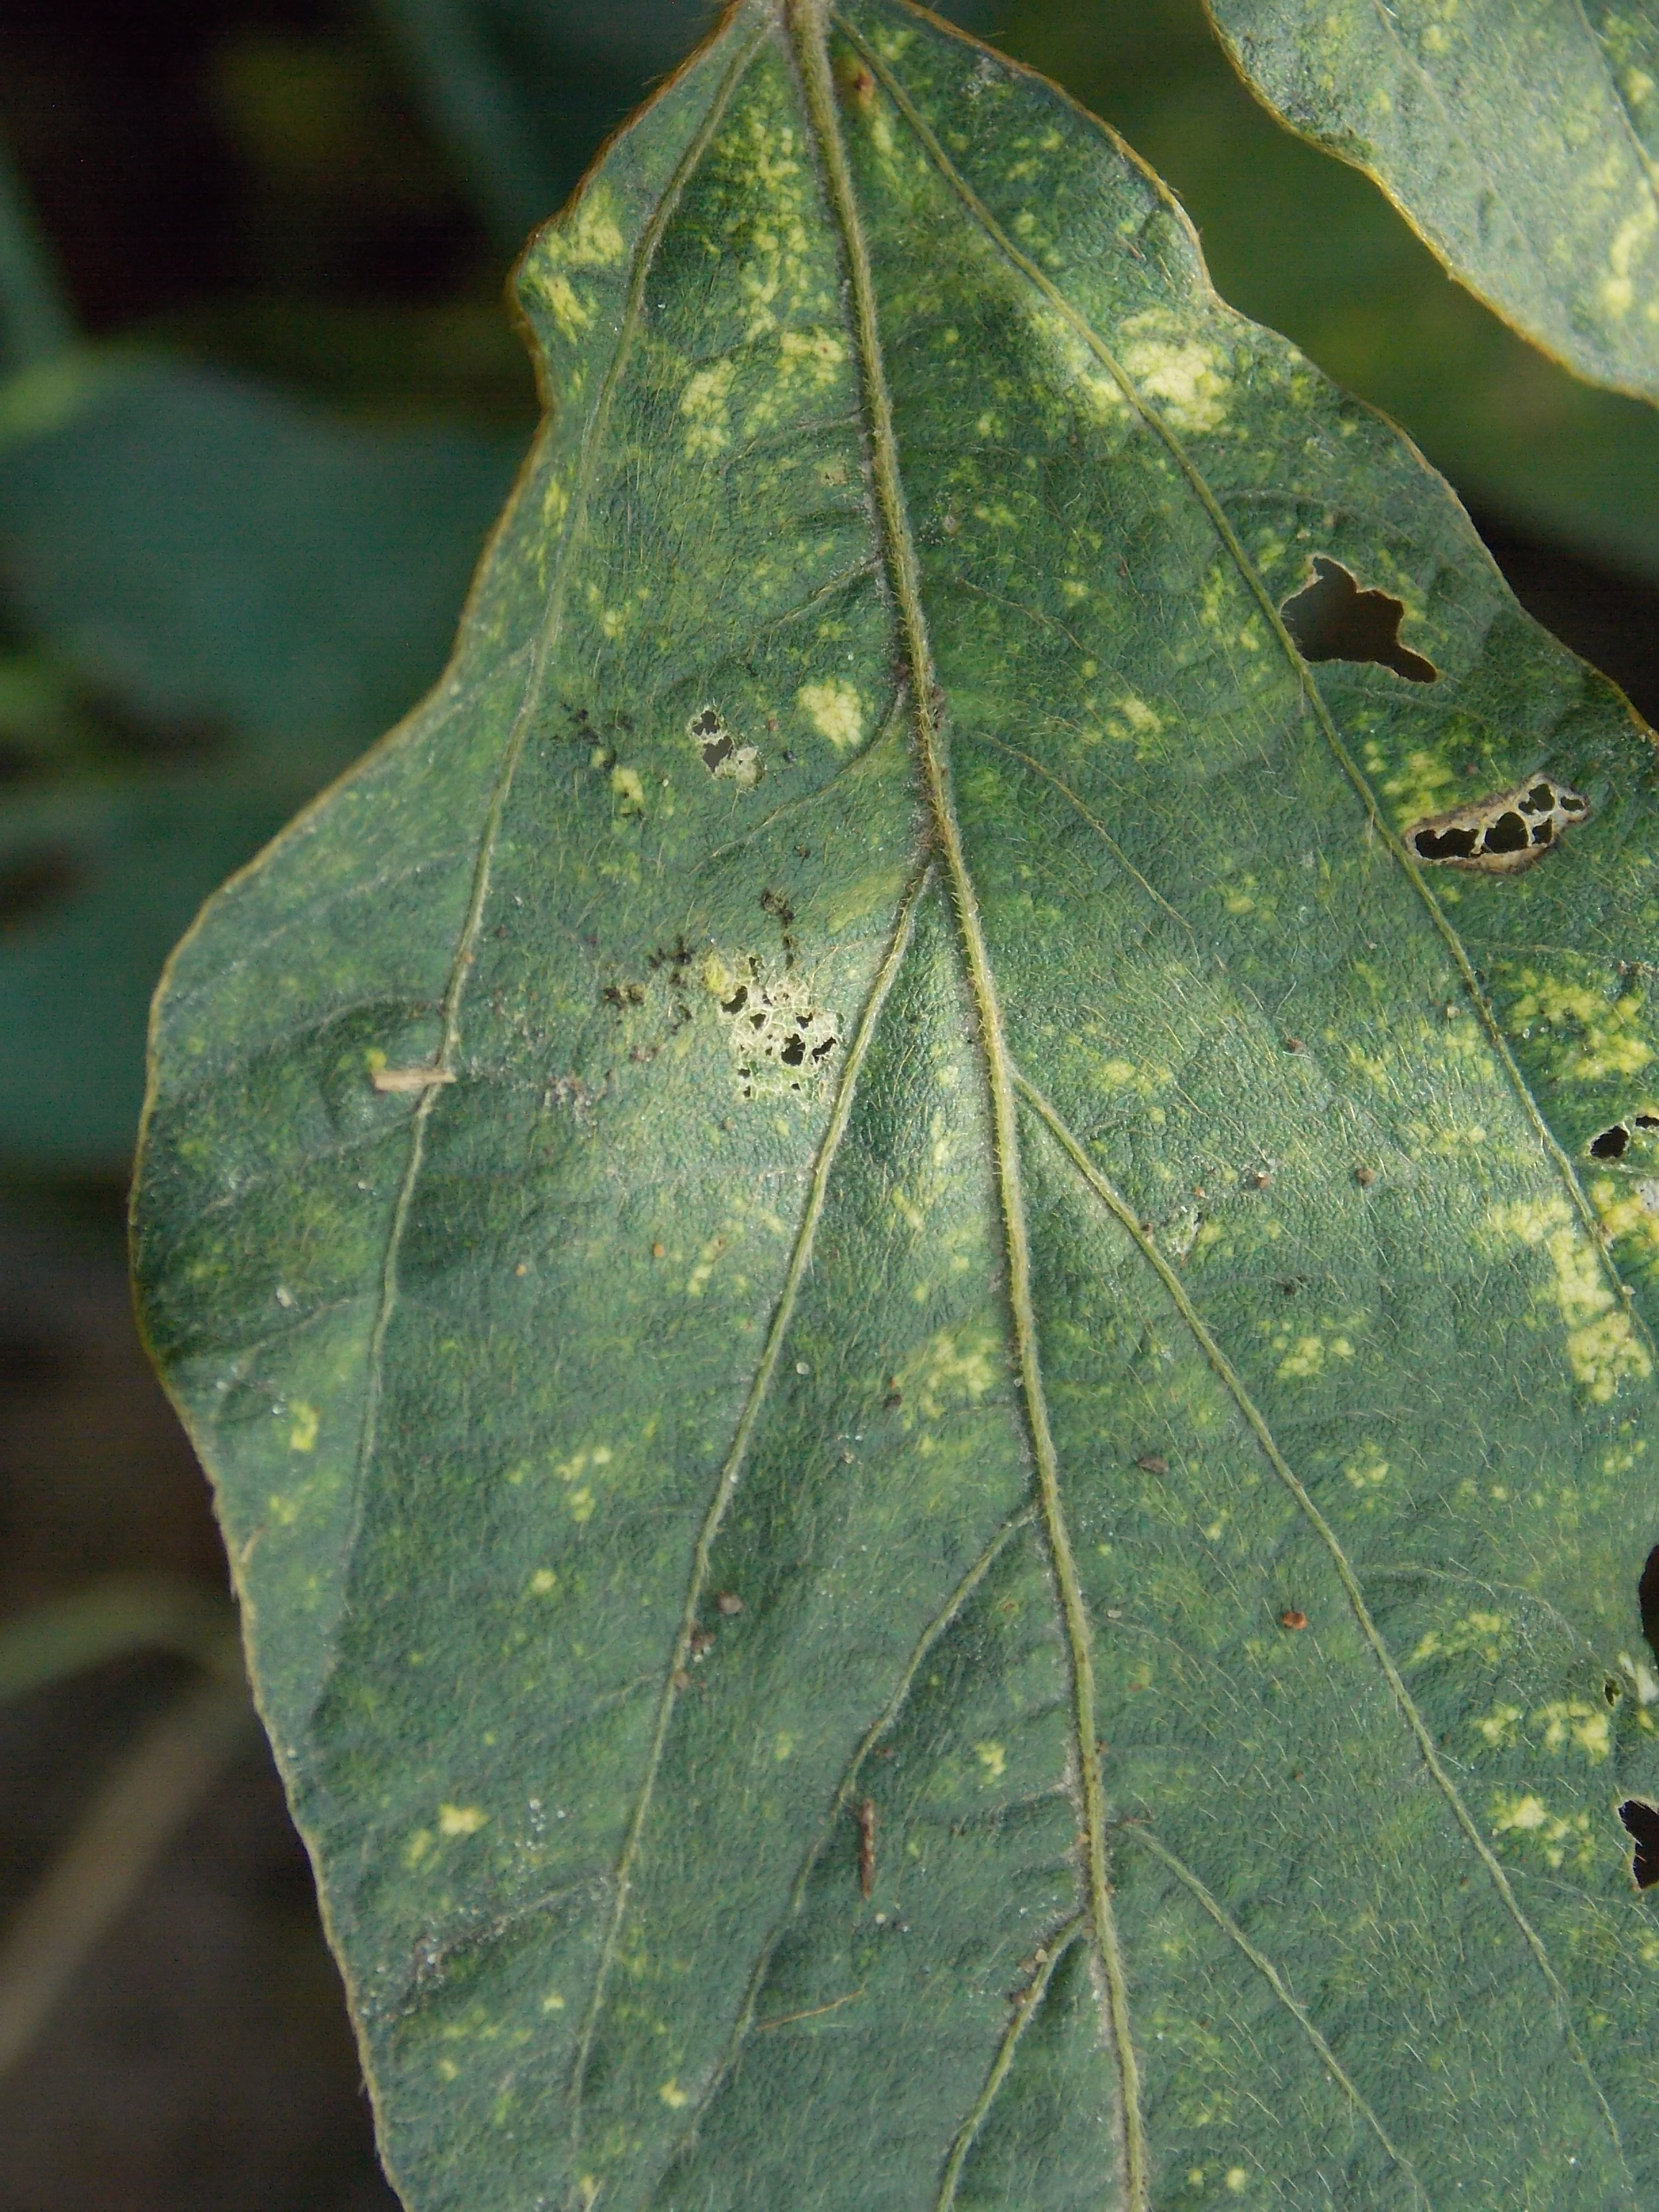
Label: Disease